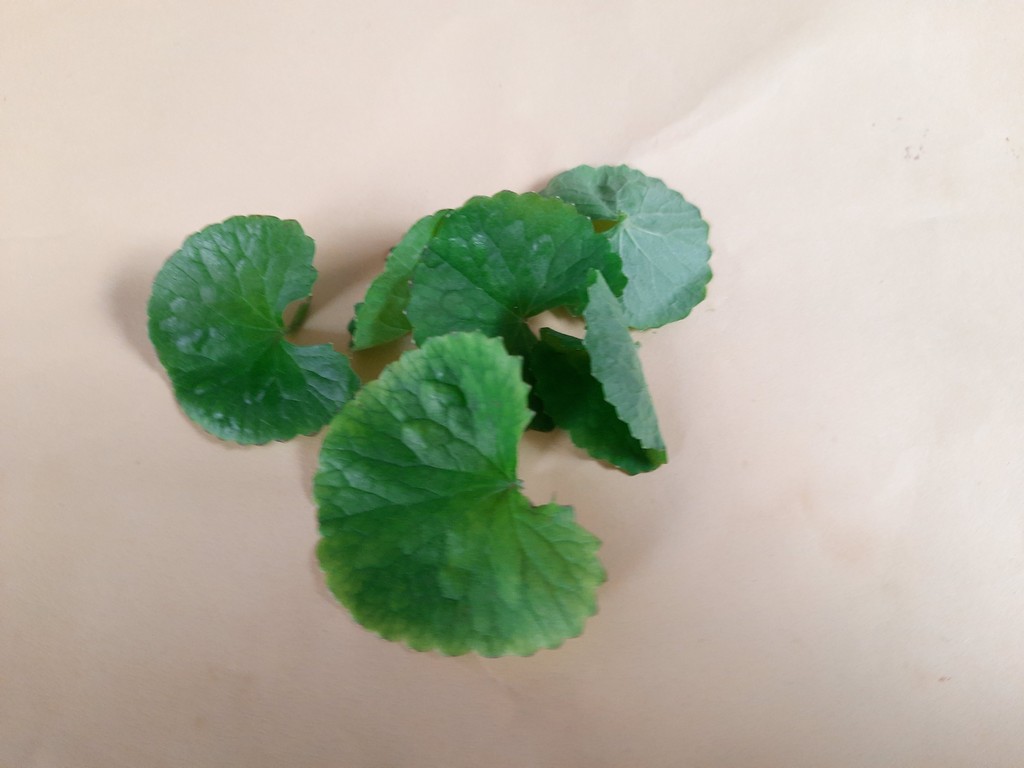
Label: Healthy